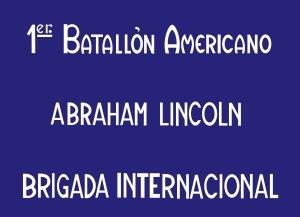
La bataille du Jarama est une des batailles de la guerre d'Espagne et s'est déroulée entre le 6 et le 27 février 1937, dans le contexte du siège de Madrid. L'offensive fut lancée par le camp franquiste, qui essayait de couper les routes principales de communication entre Madrid et l'est du pays afin de compléter son siège.